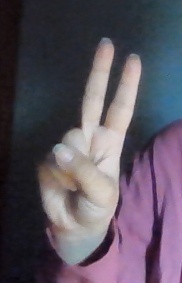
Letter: taa